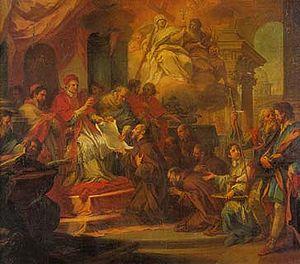
La congrégation des pauvres ermites de Saint Jérôme, dite du bienheureux Pierre de Pise est un ordre mendiant de type semi-érémitique fondé par les bienheureux Pierre de Pise et Nicolas de Forca Palena au début du XVe siècle. La congrégation est dissoute le 12 janvier 1933 par Pie XI pour obsolescence. Ses initiales étaient C.b.P.
Pierre Gambacorta, dit Pierre de Pise est un religieux italien fondateur des pauvres ermites de Saint Jérôme reconnu comme bienheureux par l'Église catholique. Il est le frère de la bienheureuse Claire Gambacorti.